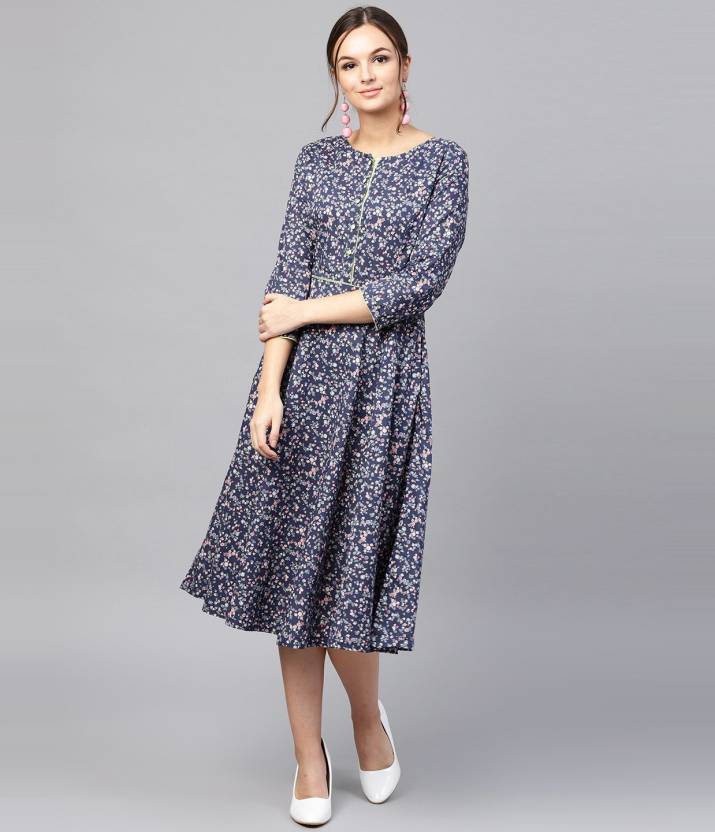
Product: Women Pleated Dark Blue Dress
Price: ₹733
Colors: Dark Blue
Description: Navy Floral Anarkali Kurta with a Round Neck, in Cotton fabric, Unlined, 3/4th Sleeves, Calf Length, Fit and Flare, Button Closure/ Zipper Closure, Flared Hemline and features Piping at waist